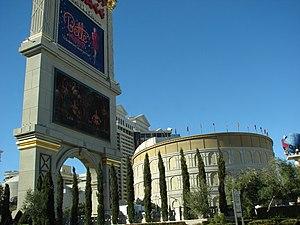
Shania Twain, de son vrai nom Eilleen Regina Edwards, est une chanteuse de country canadienne née le 28 août 1965 à Windsor, en Ontario.